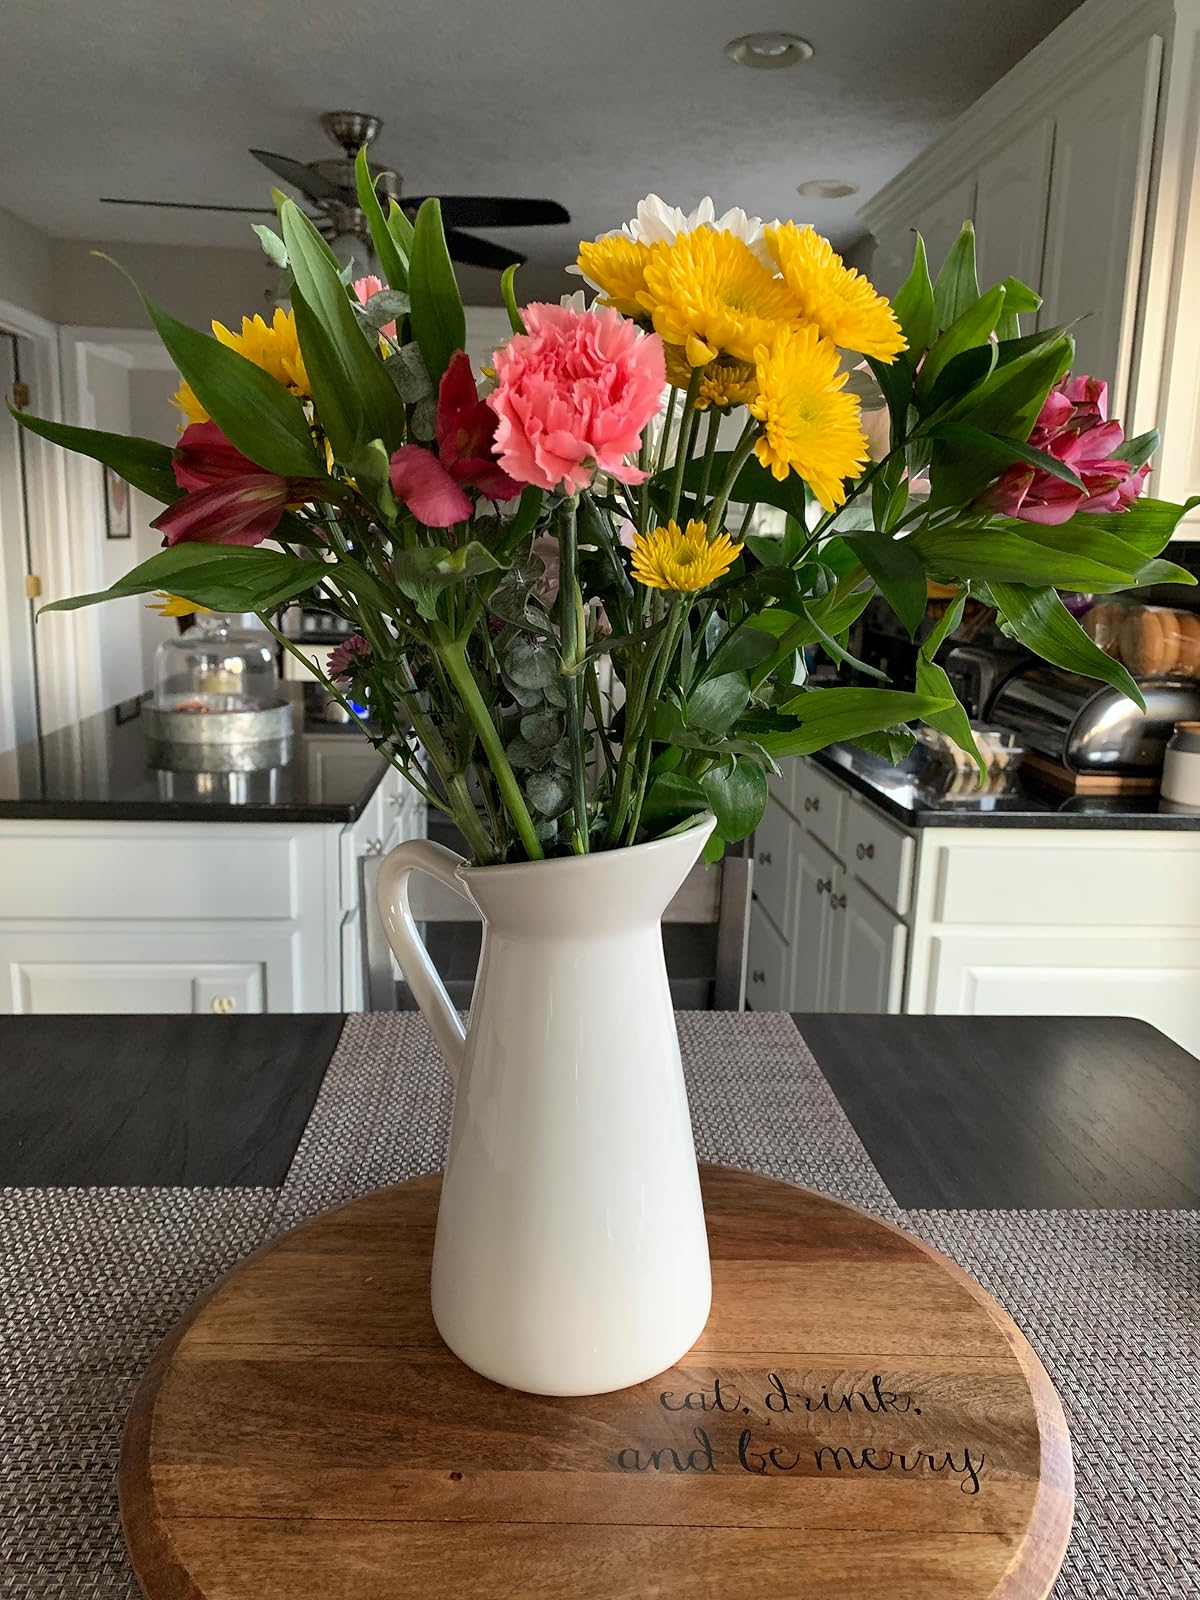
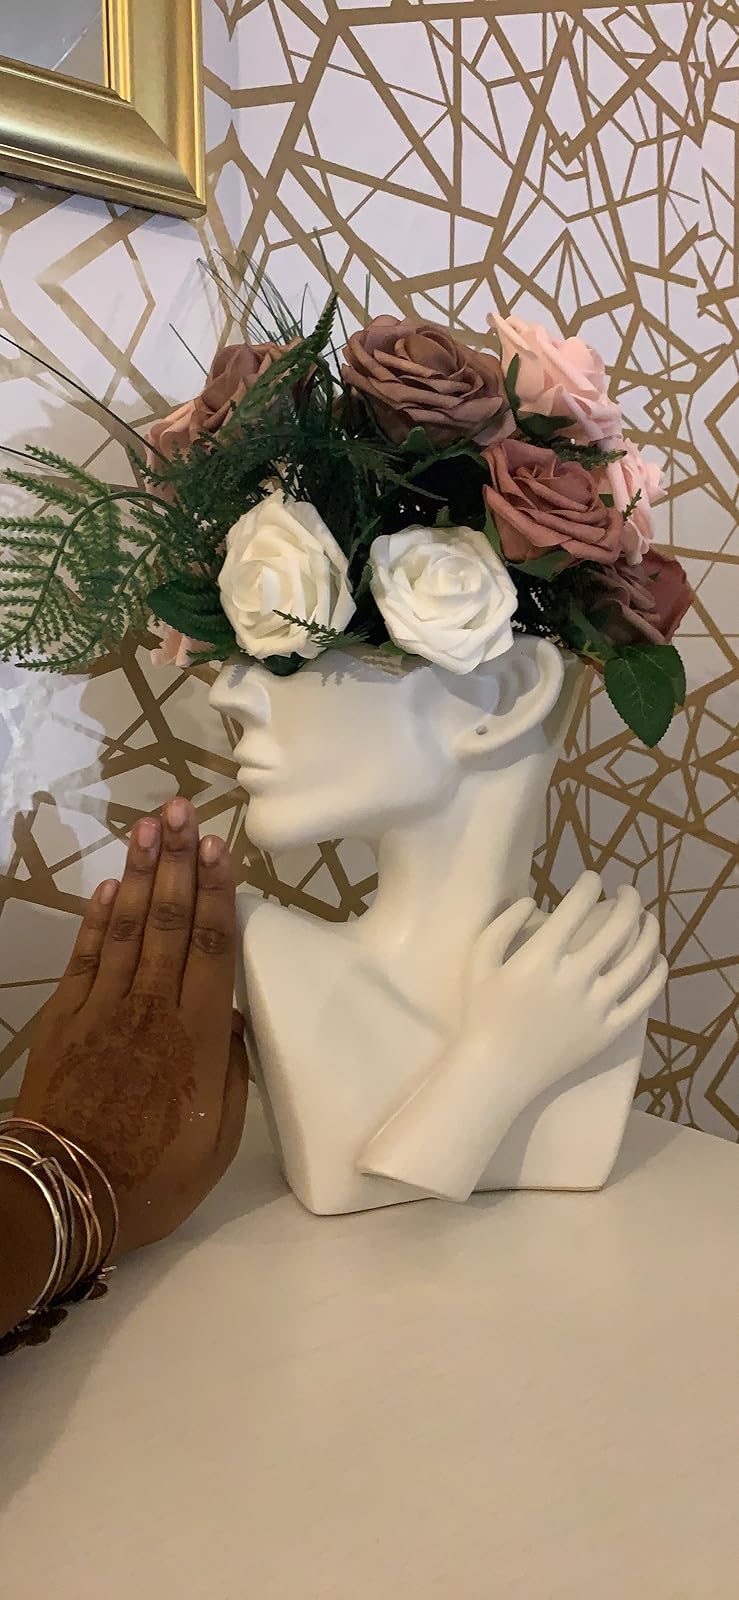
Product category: vase
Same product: no